Thomas P. McHenry

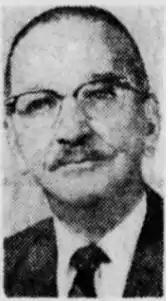
Thomas P. McHenry

Thomas Patrick McHenry (February 28, 1898 – May 22, 1971) was a Democratic politician from Philadelphia who served as city commissioner.